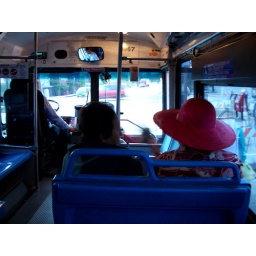
Close to home on the bus, i was transfixed by that lady's big pink hat contrasting with the blue bus....